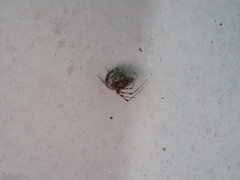
Species: Parasteatoda_tepidariorum